Deftones

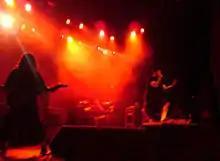
Deftones performing live in Glasgow, June 2006

Rather than work with Date, their producer for many years, Deftones decided to record with Bob Ezrin on their fifth studio album. Cunningham said that while the group enjoyed working with Date, "at this point, we just needed to change things up [...] And this is definitely a different style. Working with him [Ezrin] is just putting us fucking upside down. He's cracking the whip". After recording all the instrumental parts for the record, Moreno decided to record his vocals separately, and finished recording the album with former Far guitarist Shaun Lopez as producer. According to an interview with Abe Cunningham, there were tensions involved with the recording of "Saturday Night Wrist" that were related to the band members' personal lives. Cunningham compared the process to “pulling teeth.”